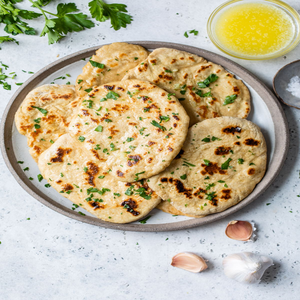
Dish: naan